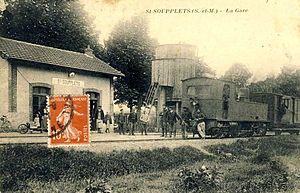
Train en provenance de Meaux et à destination de Dammartin en gare de Saint-Soupplets, pendant les premières années de l'exploitation. Le bâtiment-voyageurs a été doté d'un étage avant la Première Guerre mondiale.
Le tramway de Meaux à Dammartin est une ancienne ligne de chemin de fer d'intérêt local français reliant Meaux, chef-lieu de Seine-et-Marne, à Dammartin-en-Goële.